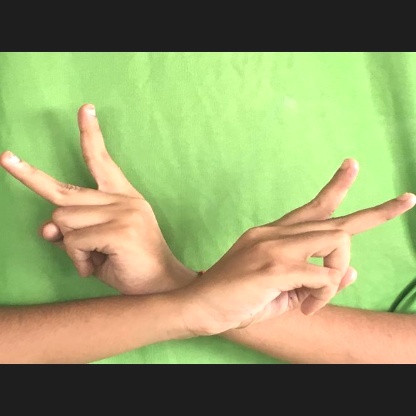
Mudra: Kartariswastika